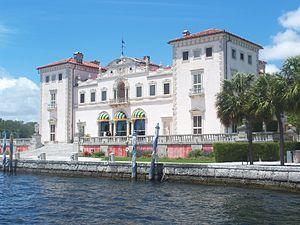
La Villa Vizcaya ou le Musée et les Jardins Vizcaya édifié par James Deering est un édifice construit dans le style d'une villa nord italienne du XVIᵉ siècle. Il est localisé à Coconut Grove près du centre de Miami en Floride aux États-Unis. Le bâtiment a été réalisé comme résidence d'hiver pour l'homme d'affaires James Deering.